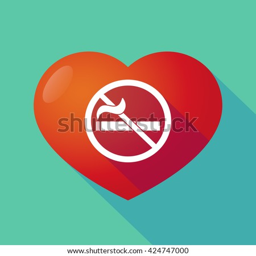
illustration of a long shadow red heart with a no smoking sign